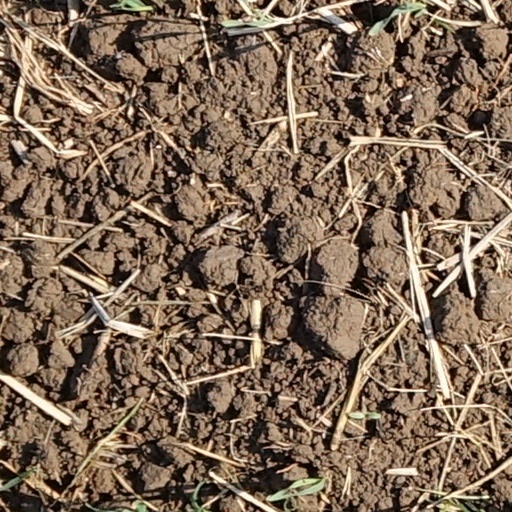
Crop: wheat